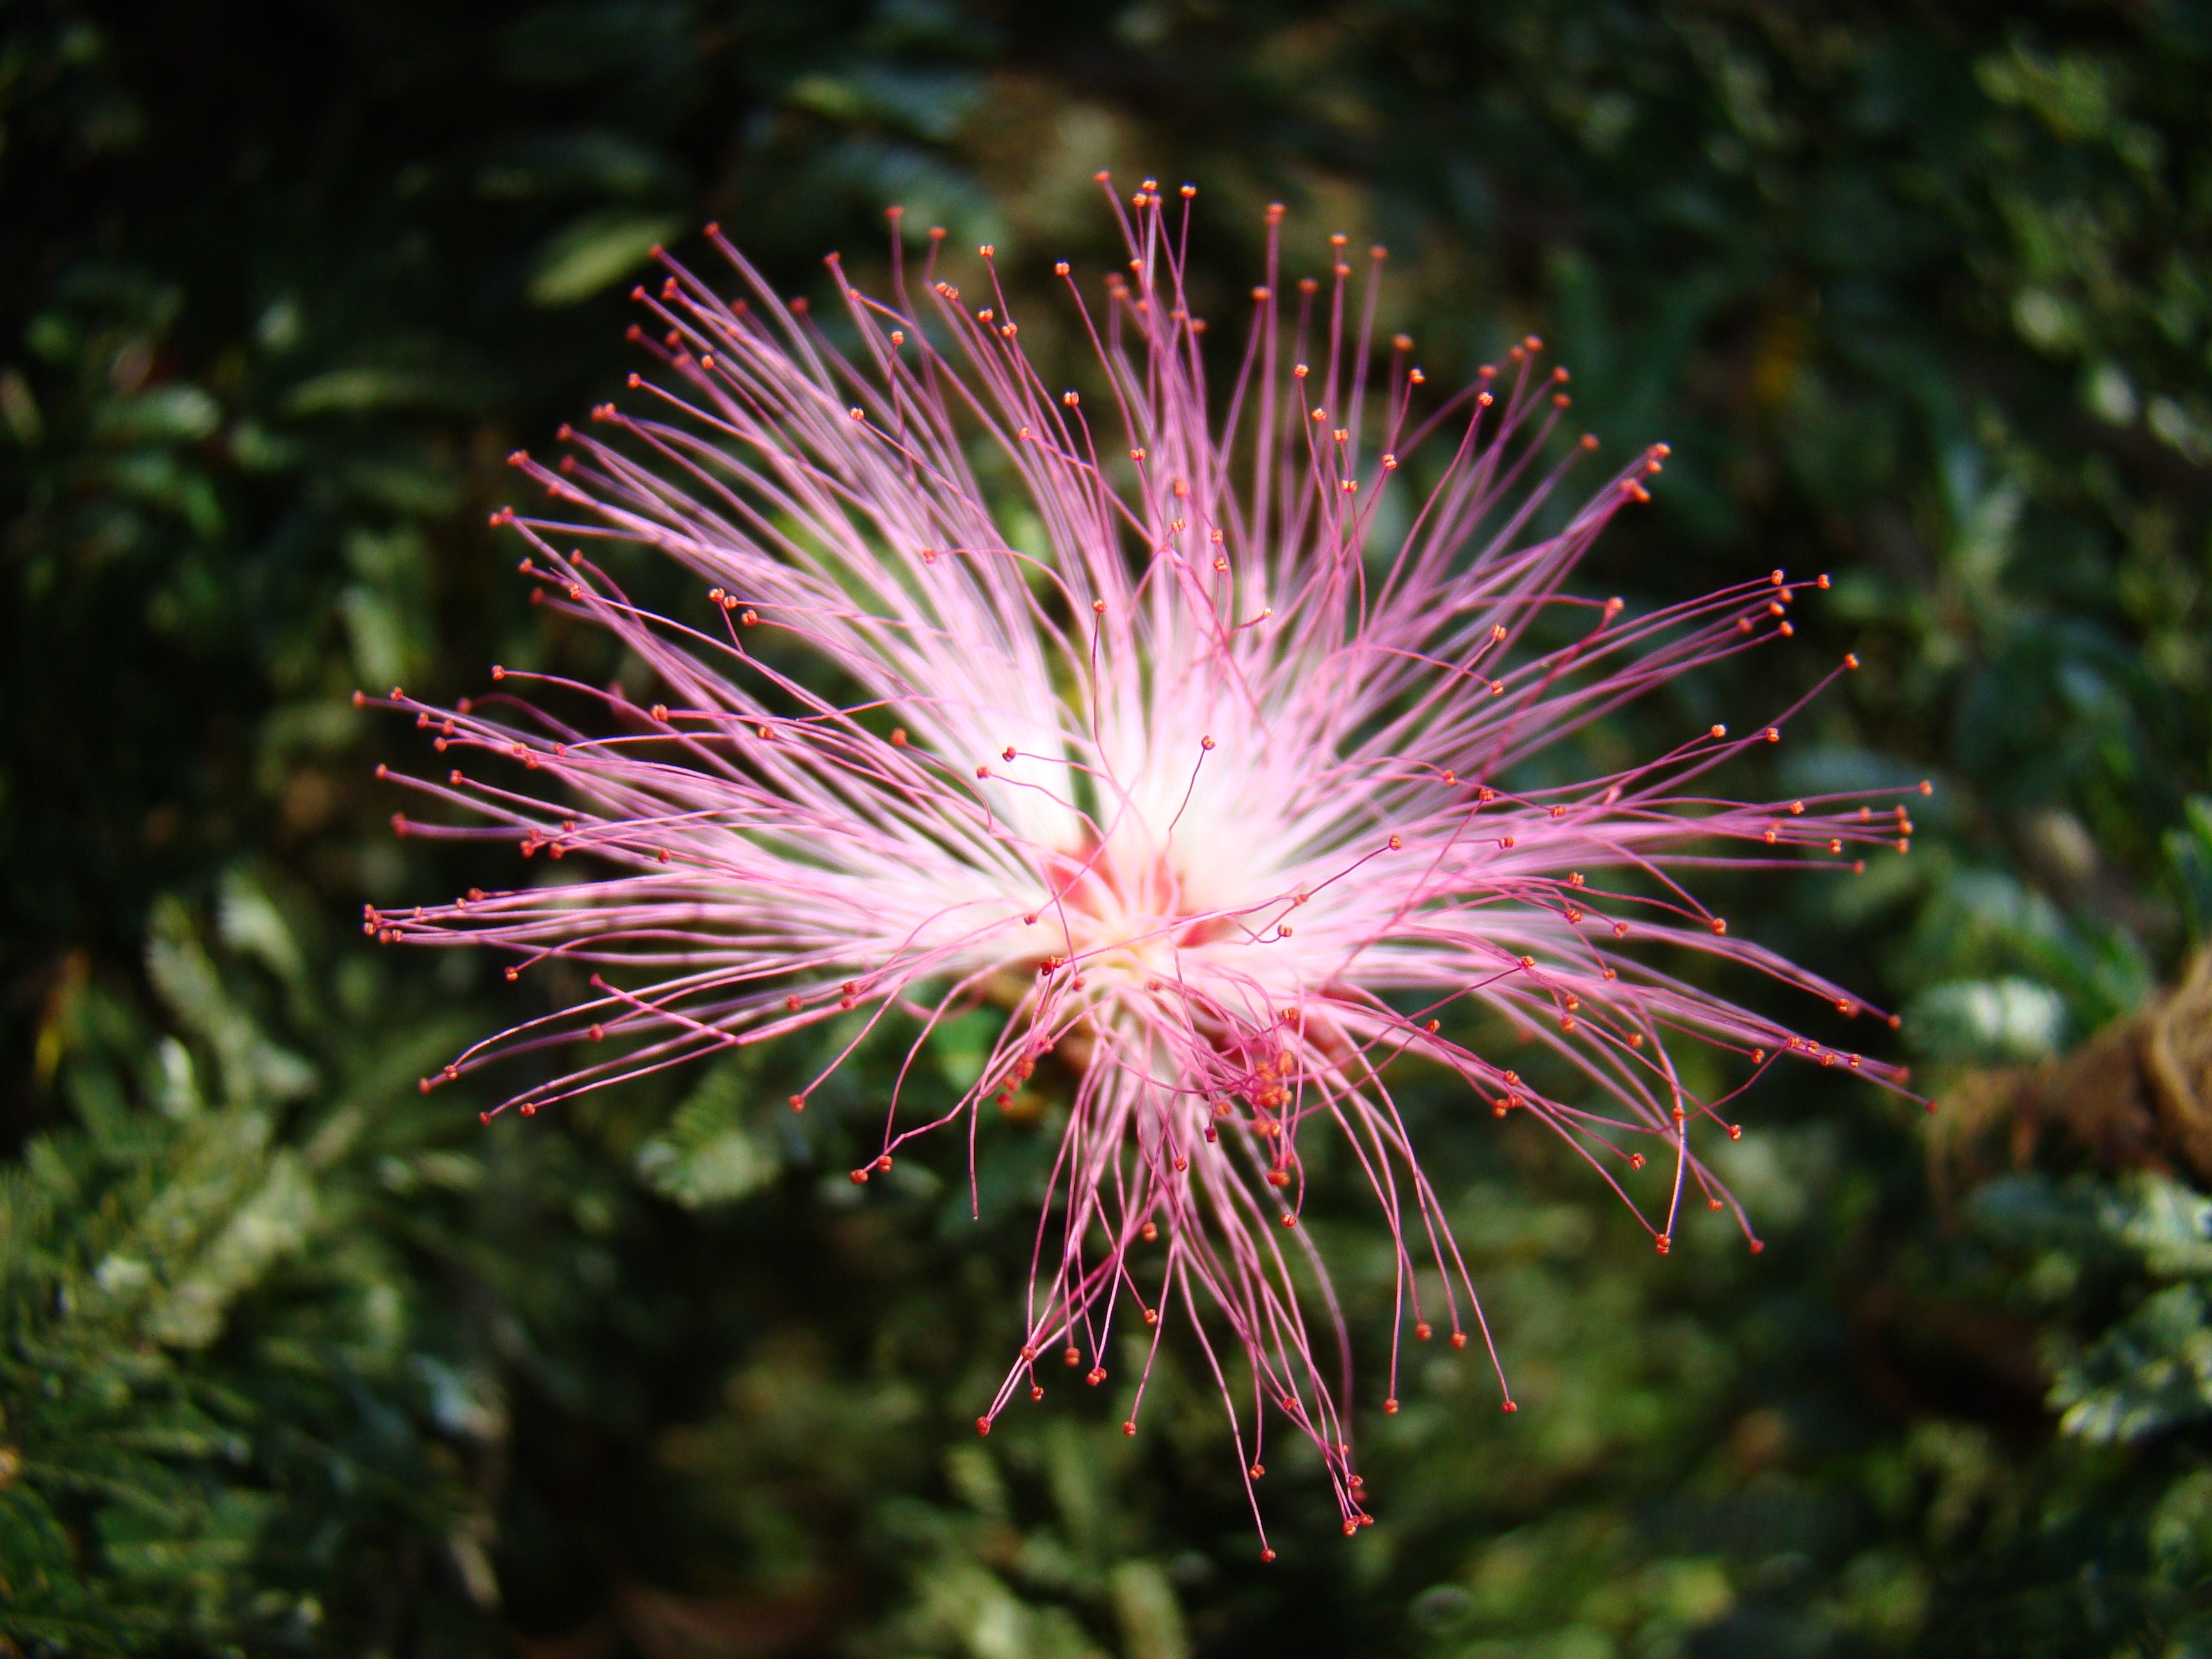
nature, blossom, plant, photography, leaf, flower, petal, autumn, botany, flora, wildflower, close up, macro photography, flowering plant, daisy family, land plant